The Lone Ranger (serial)

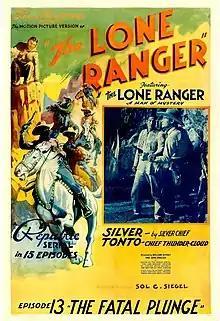
Poster for Chapter 13 of The Lone Ranger

The Lone Ranger is a 1938 American Republic Pictures movie serial based on "The Lone Ranger" radio program. It was the ninth of the sixty-six serials produced by Republic, the fourth Western (a third of Republic's serials were Westerns) and the first Republic serial release of 1938. The following year a sequel serial "The Lone Ranger Rides Again" was released. The fifteen chapters of the serial were condensed into the film "Hi-Yo Silver", which was released in 1940.